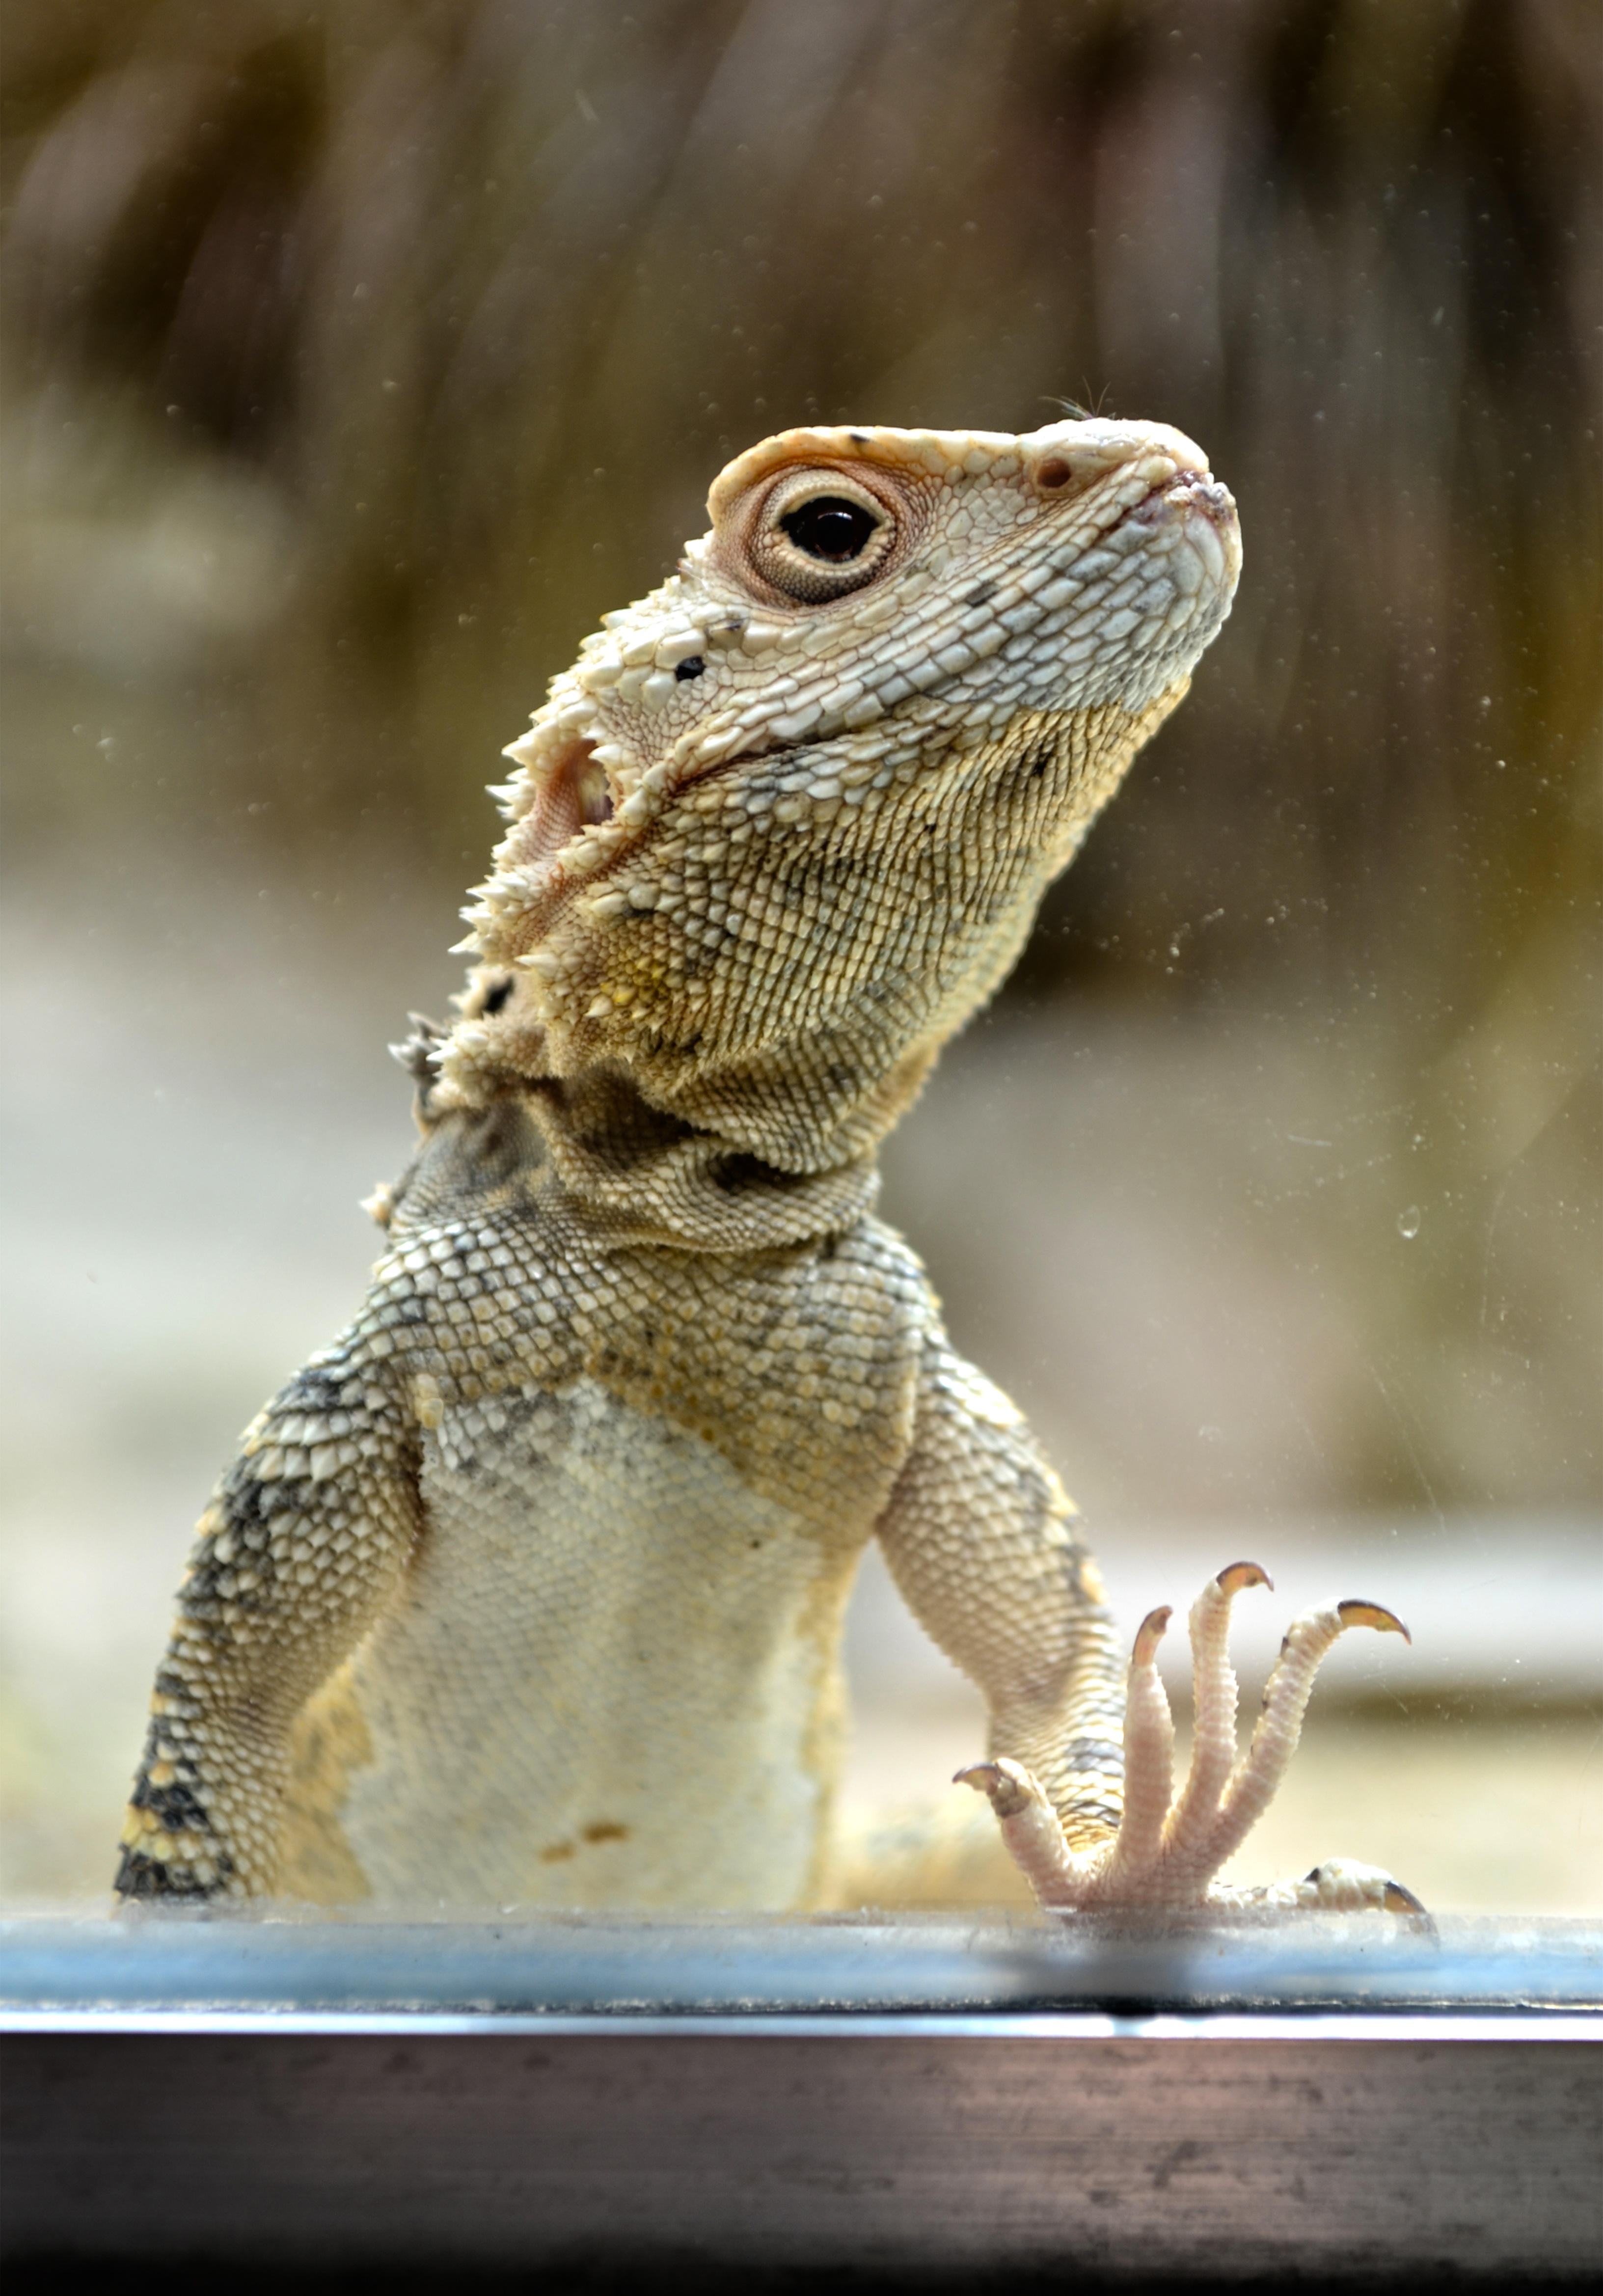
wildlife, zoo, reptile, fauna, lizard, close up, vertebrate, colored, animal portrait, macro photography, agamidae, scaled reptile